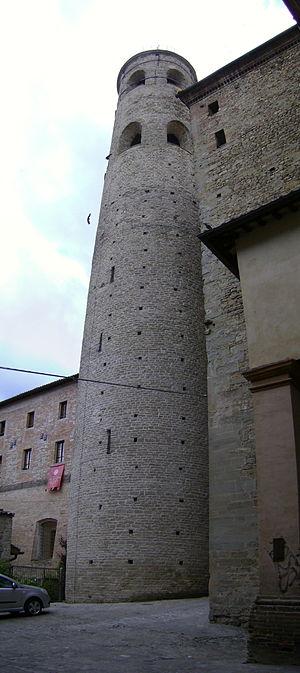
Le Campanile rotondo est un campanile de Città di Castello dans la province de Pérouse en Ombrie, dont la construction remonte au XIᵉ siècle.